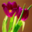
Label: tulip